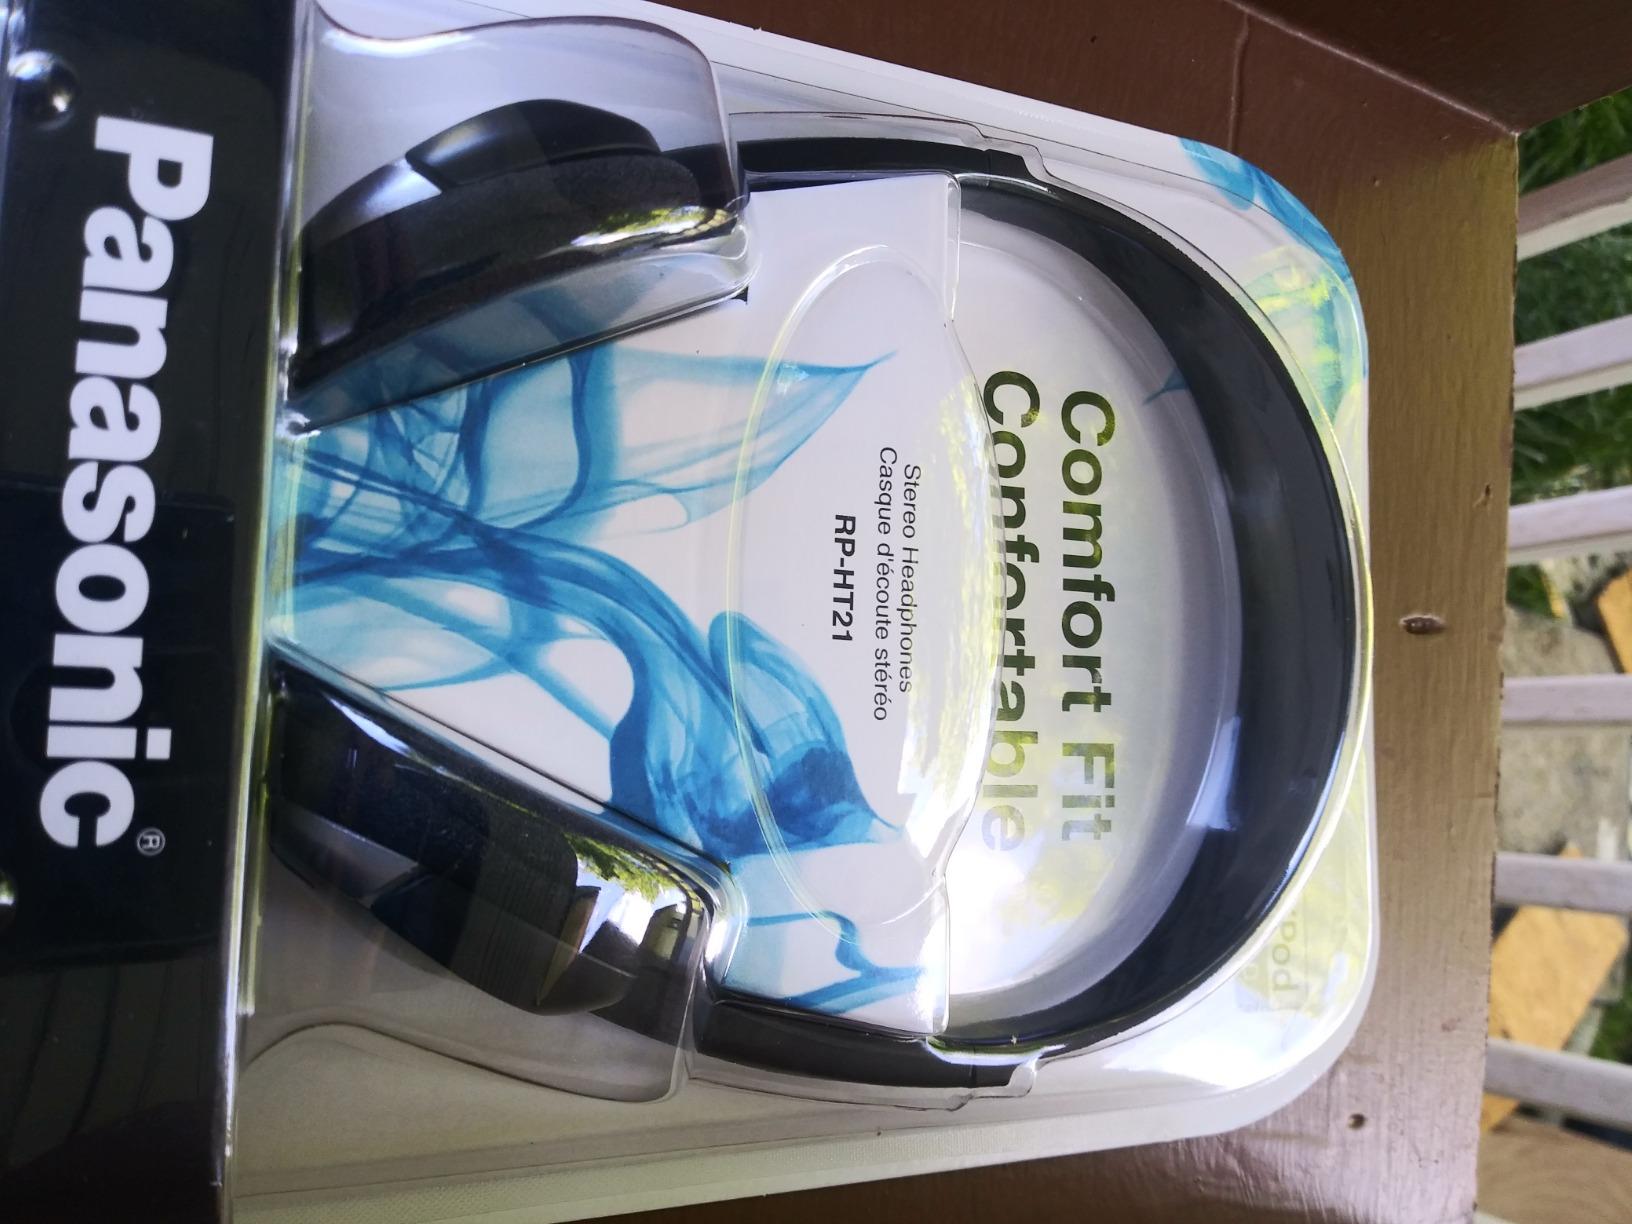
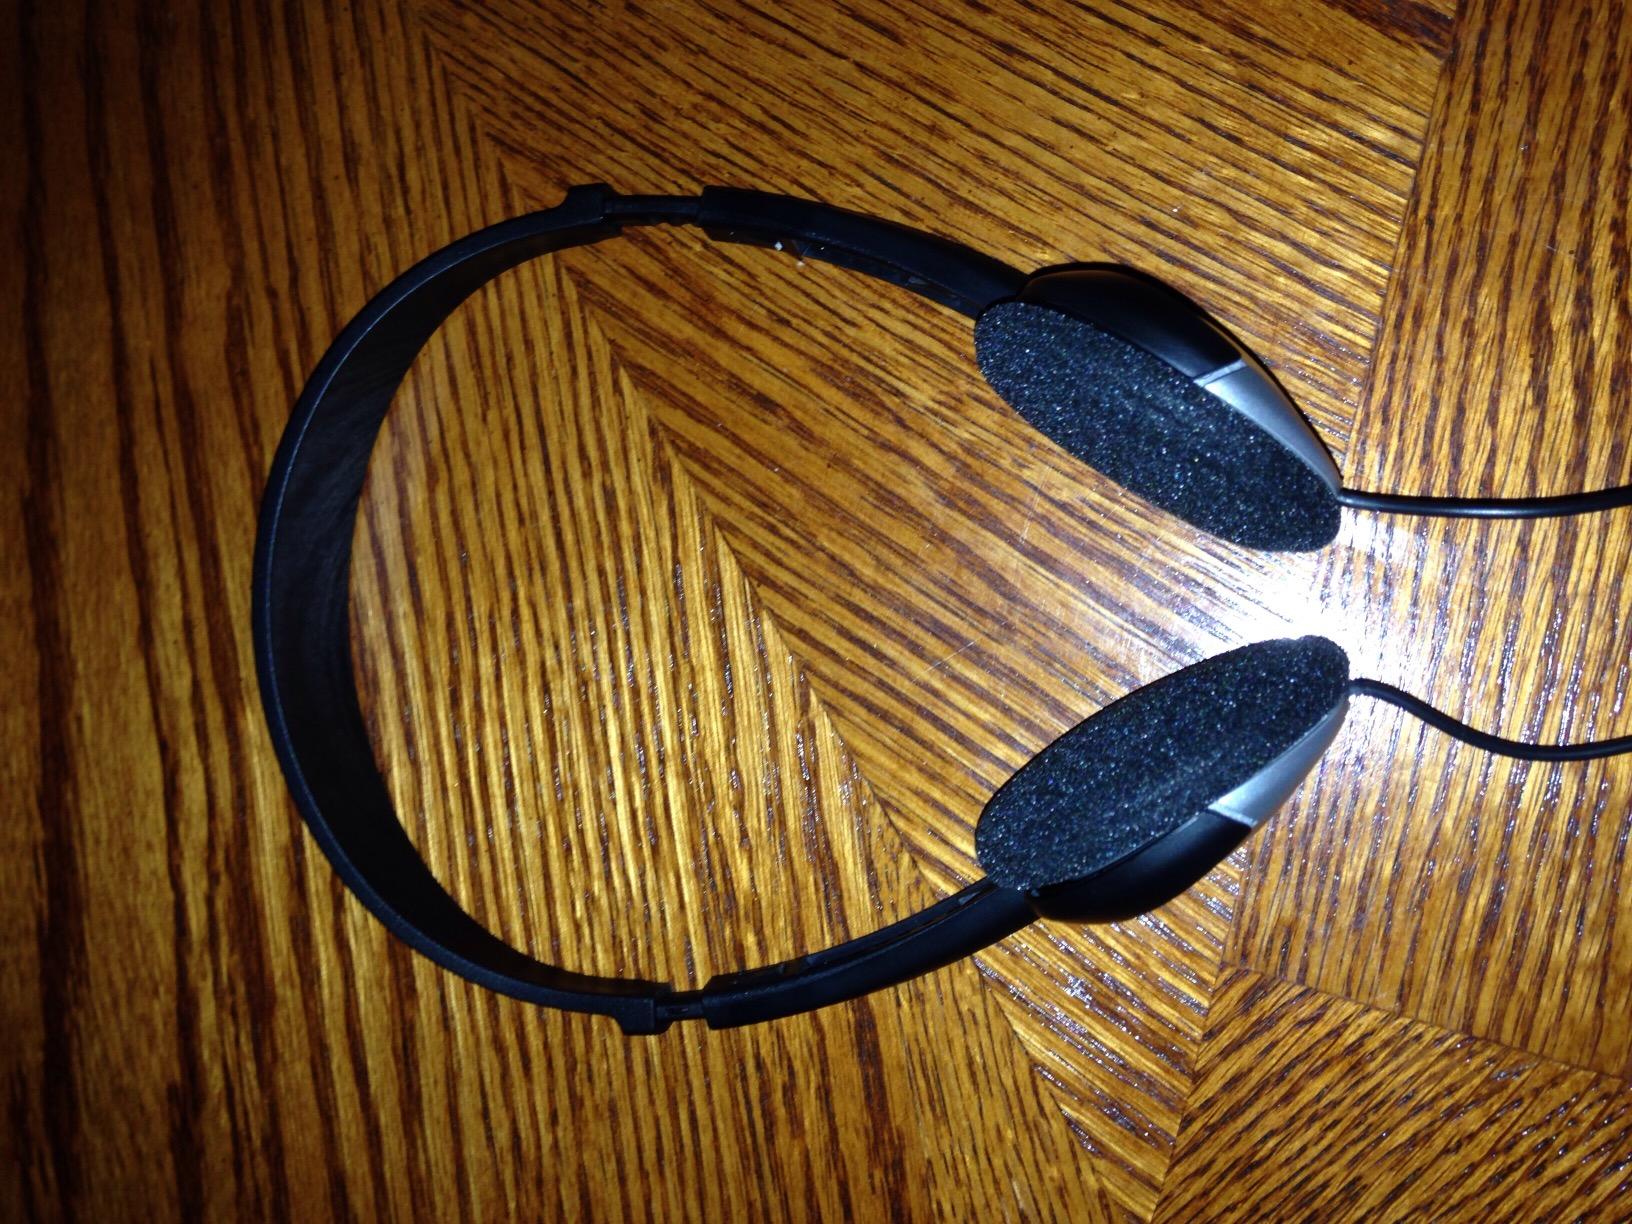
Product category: headphones
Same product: yes